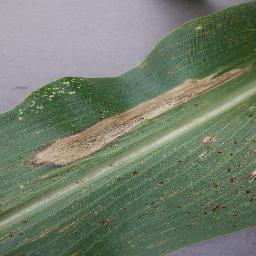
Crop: corn
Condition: (maize)_northern_blight